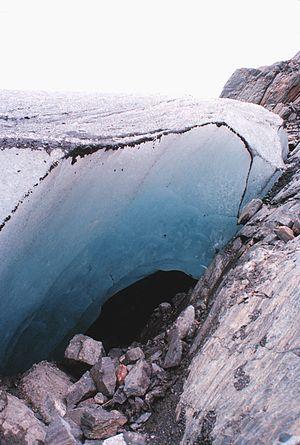
Le glacier Mendenhall est un glacier d'environ 19 km de long, descendant à travers la vallée de Mendenhall, à environ 19 km de Juneau en Alaska, aux États-Unis. Il prend sa source dans le champ de glace Juneau et descend jusqu'au lac Mendenhall puis vers la rivière du même nom. Le glacier et ses environs sont protégés au sein de la Mendenhall Recreation Area et de la forêt nationale de Tongass.